Peacock Alley (1930 film)

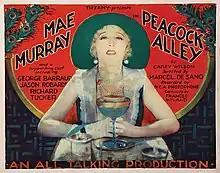

Peacock Alley is a 1930 American pre-Code musical romantic drama film directed by Marcel de Sano, and starring Mae Murray and George Barraud. The film is a remake of the 1922 silent film of the same name in which Murray also stars. Aside from Murray being cast in the lead, the remake was largely different from the 1922 silent film. While Murray's character in the 1922 film was named Cleo, she was renamed Claire Tree in this film. George Barraud replaced Monte Blue as the male lead, who is now named Clayton Stoddard.